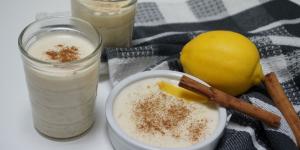
arroz con leche sin azucar